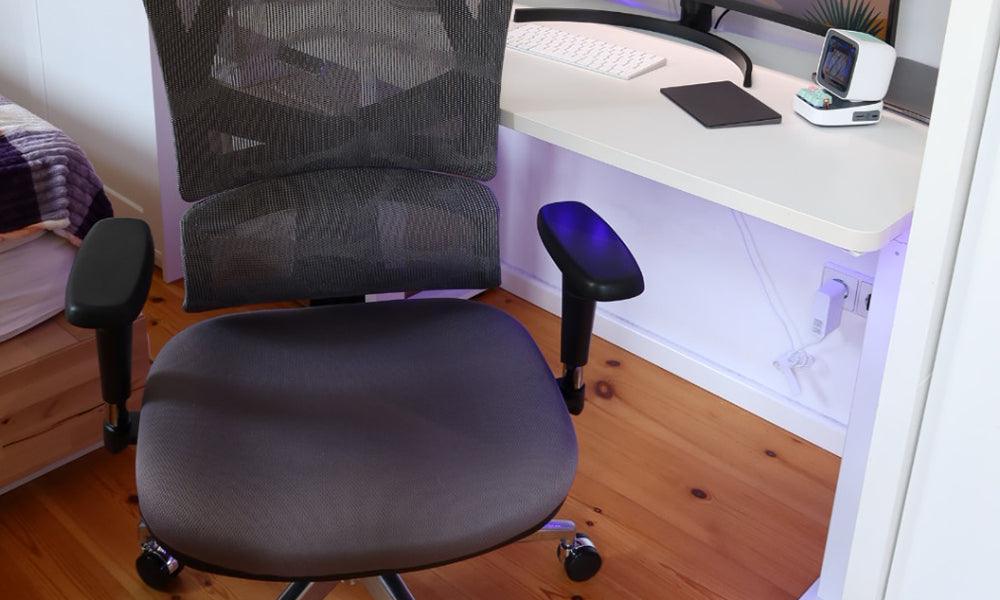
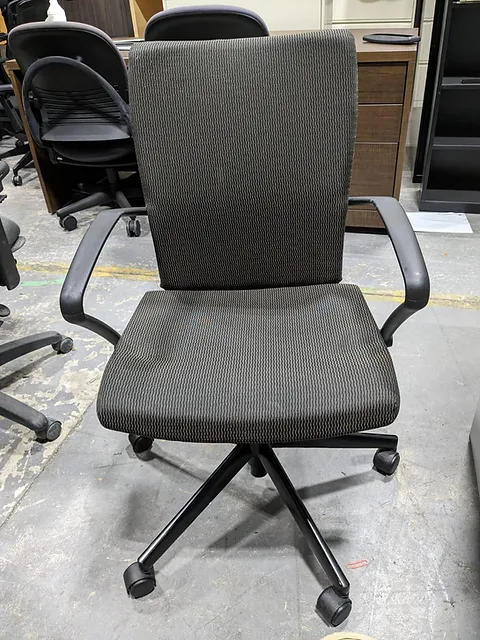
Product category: items_chair
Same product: no